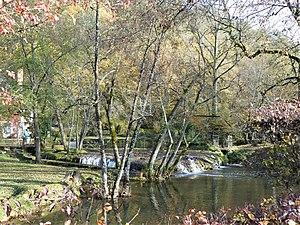
Le Coly au pied du manoir d'Hautegente, Coly, Dordogne, France. Vue prise en direction de l'amont.
Coly est une ancienne commune française située dans le département de la Dordogne, en région Nouvelle-Aquitaine.